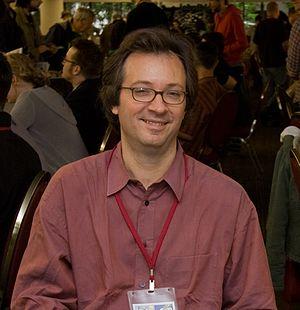
Frederick Theodore Rall III est un dessinateur de presse, écrivain et éditorialiste américain.